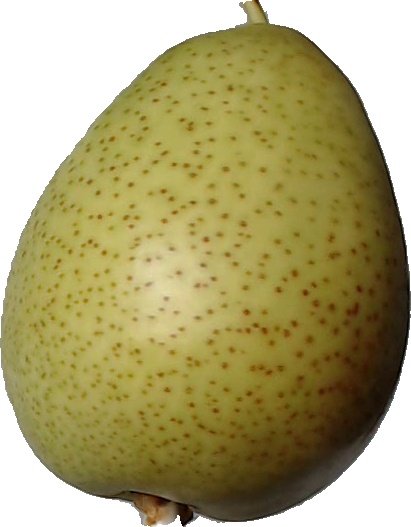
Label: pear_1